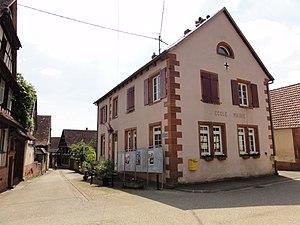
Alsace, Bas-Rhin, Bosselshausen, Mairie-école (XIXe), 15 rue Principale. This building is indexed in the Base Mérimée, a database of architectural heritage maintained by the French Ministry of Culture,